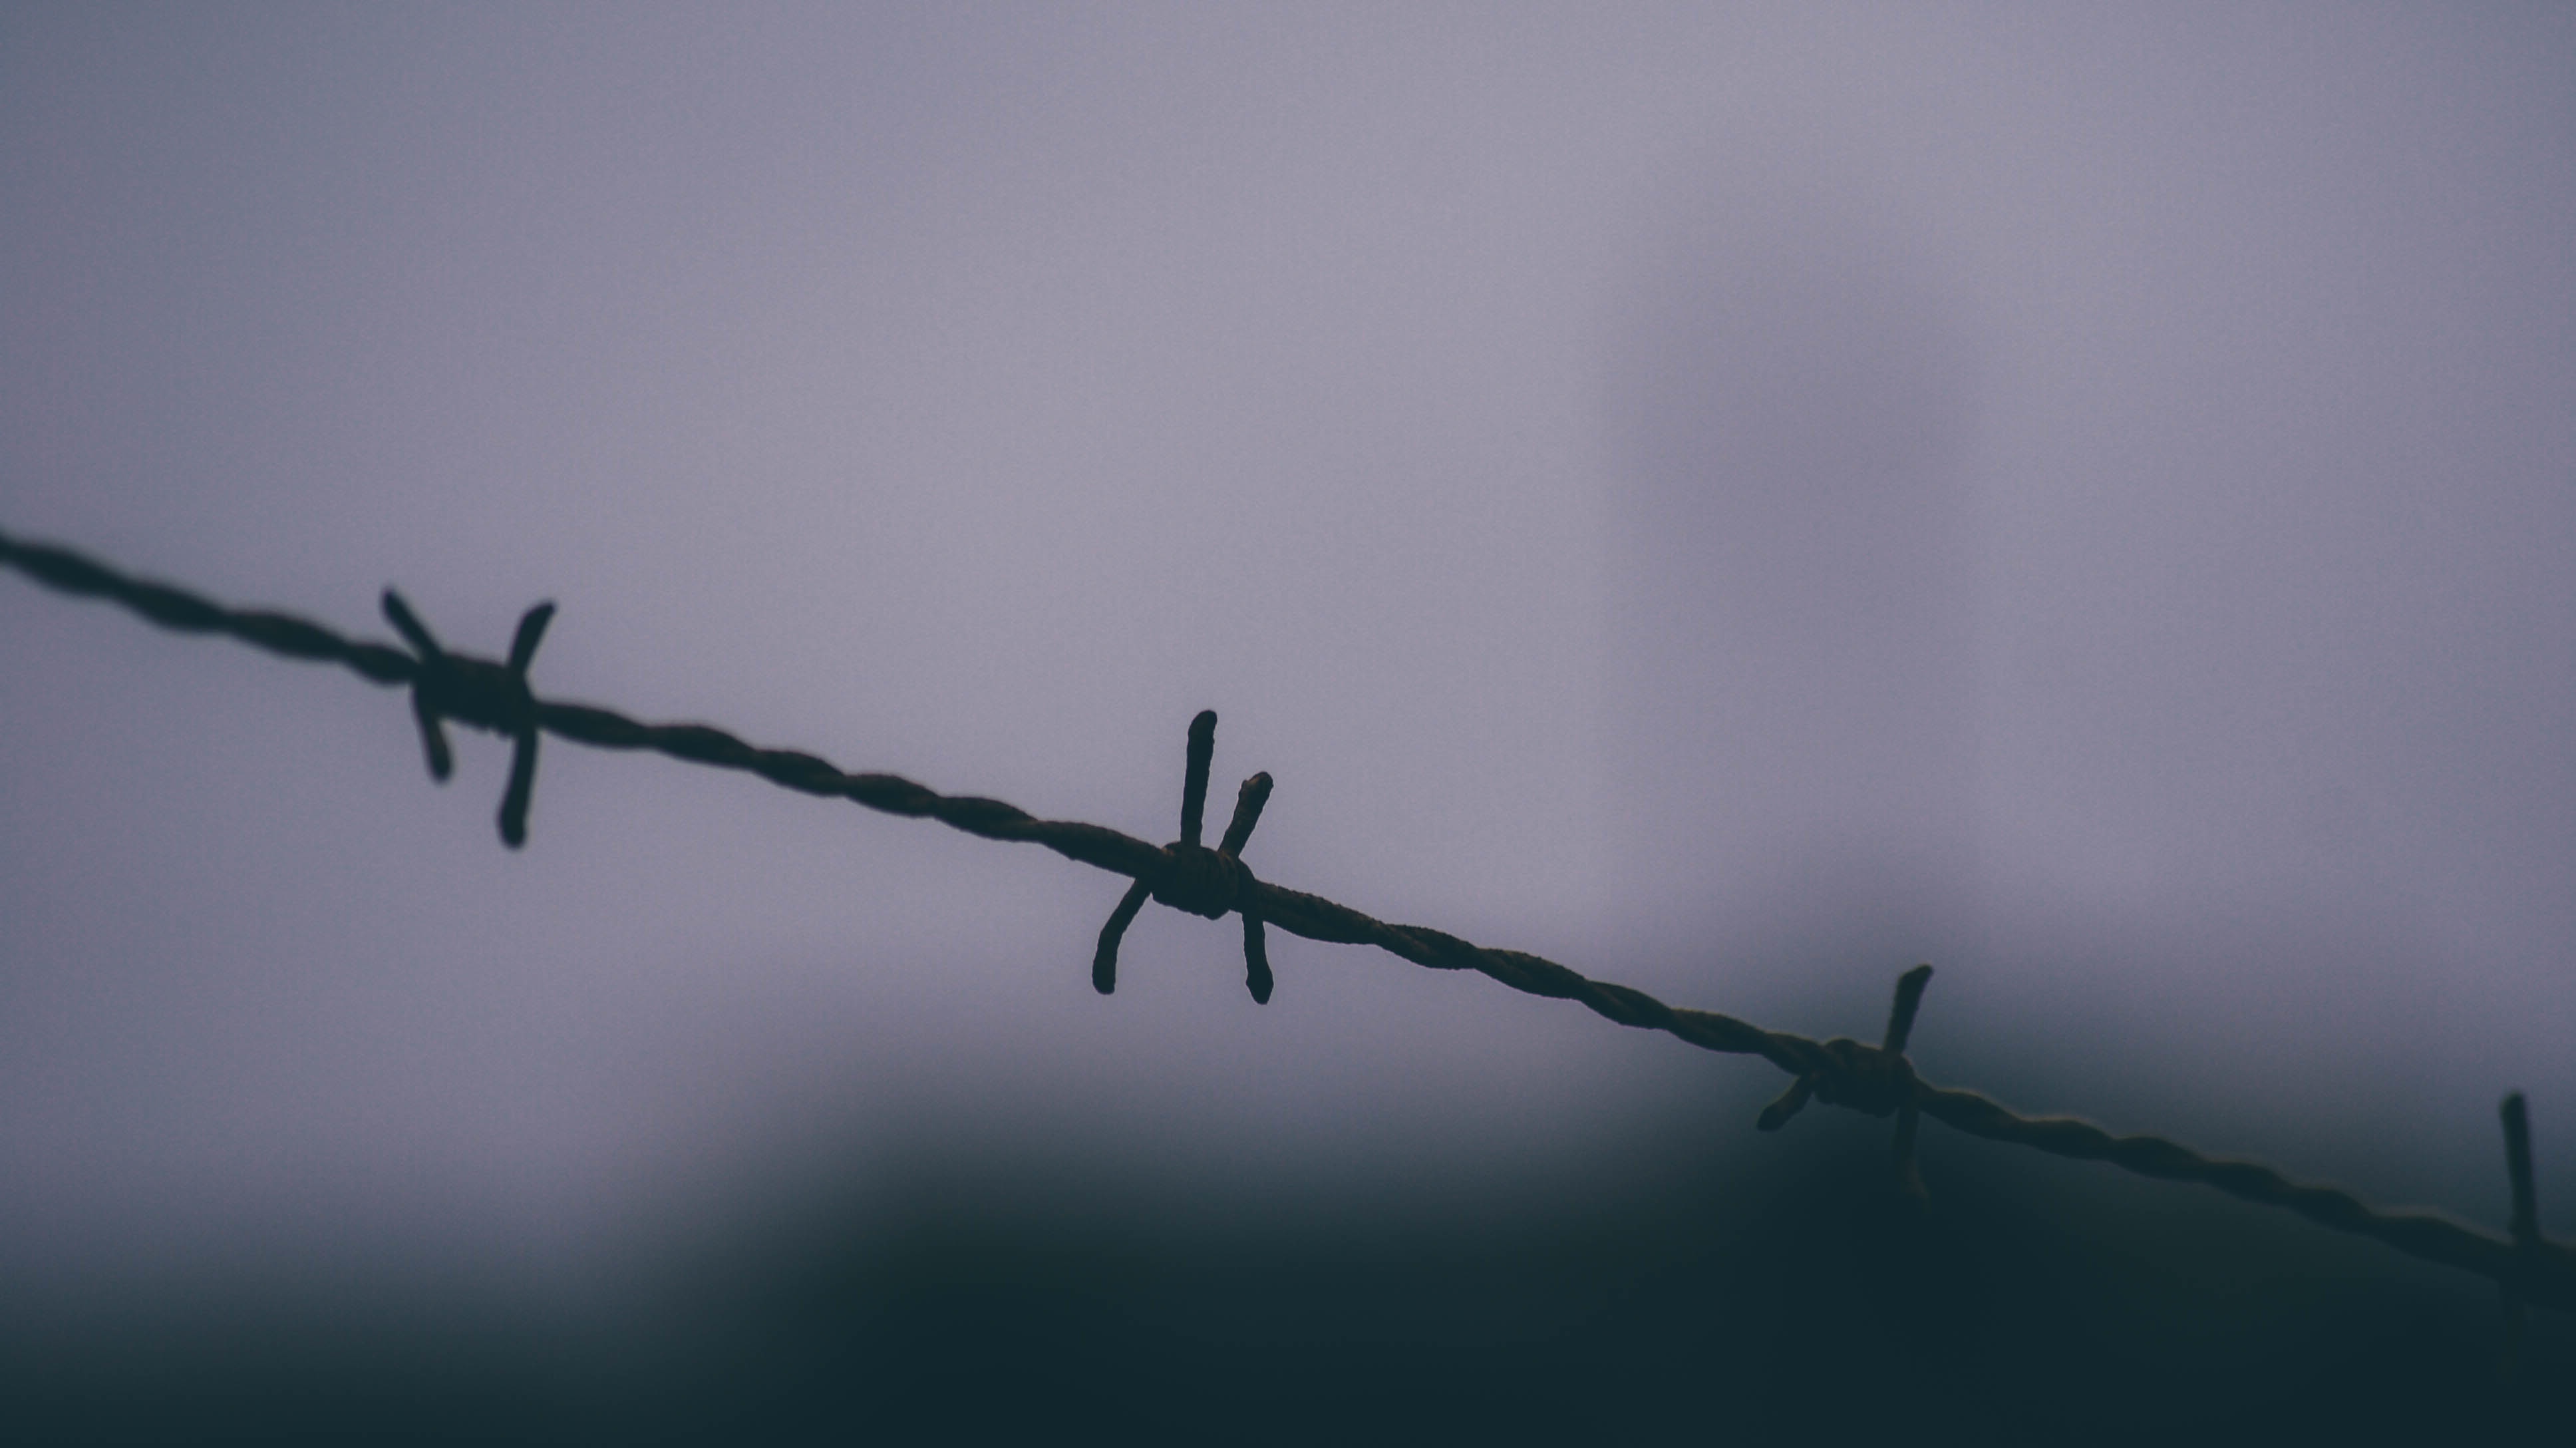
branch, wing, fence, barbed wire, fog, line, weather, freezing, atmospheric phenomenon, atmosphere of earth, outdoor structure, wire fencing, home fencing